Demographics of Algeria

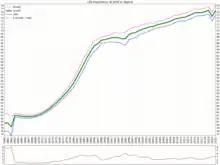
Life expectancy in Algeria since 1960 by gender

Arabs make up 73.6% of the population of Algeria, Berbers make up 23.2%, Arabized Berbers make up 3%, and others constitute 0.2%. Phoenicians, Romans, Byzantines, Arabs, Turks as well as other ethnic groups have contributed to the ethnic makeup and genetic structure of the Algerian population. Descendants of Andalusian refugees are also present in the population of Algiers and other cities. Moreover, Spanish was spoken by these Aragonese and Castillian Morisco descendants deep into the 18th century, and even Catalan was spoken at the same time by Catalan Morisco descendants in the small town of Grish El-Oued.